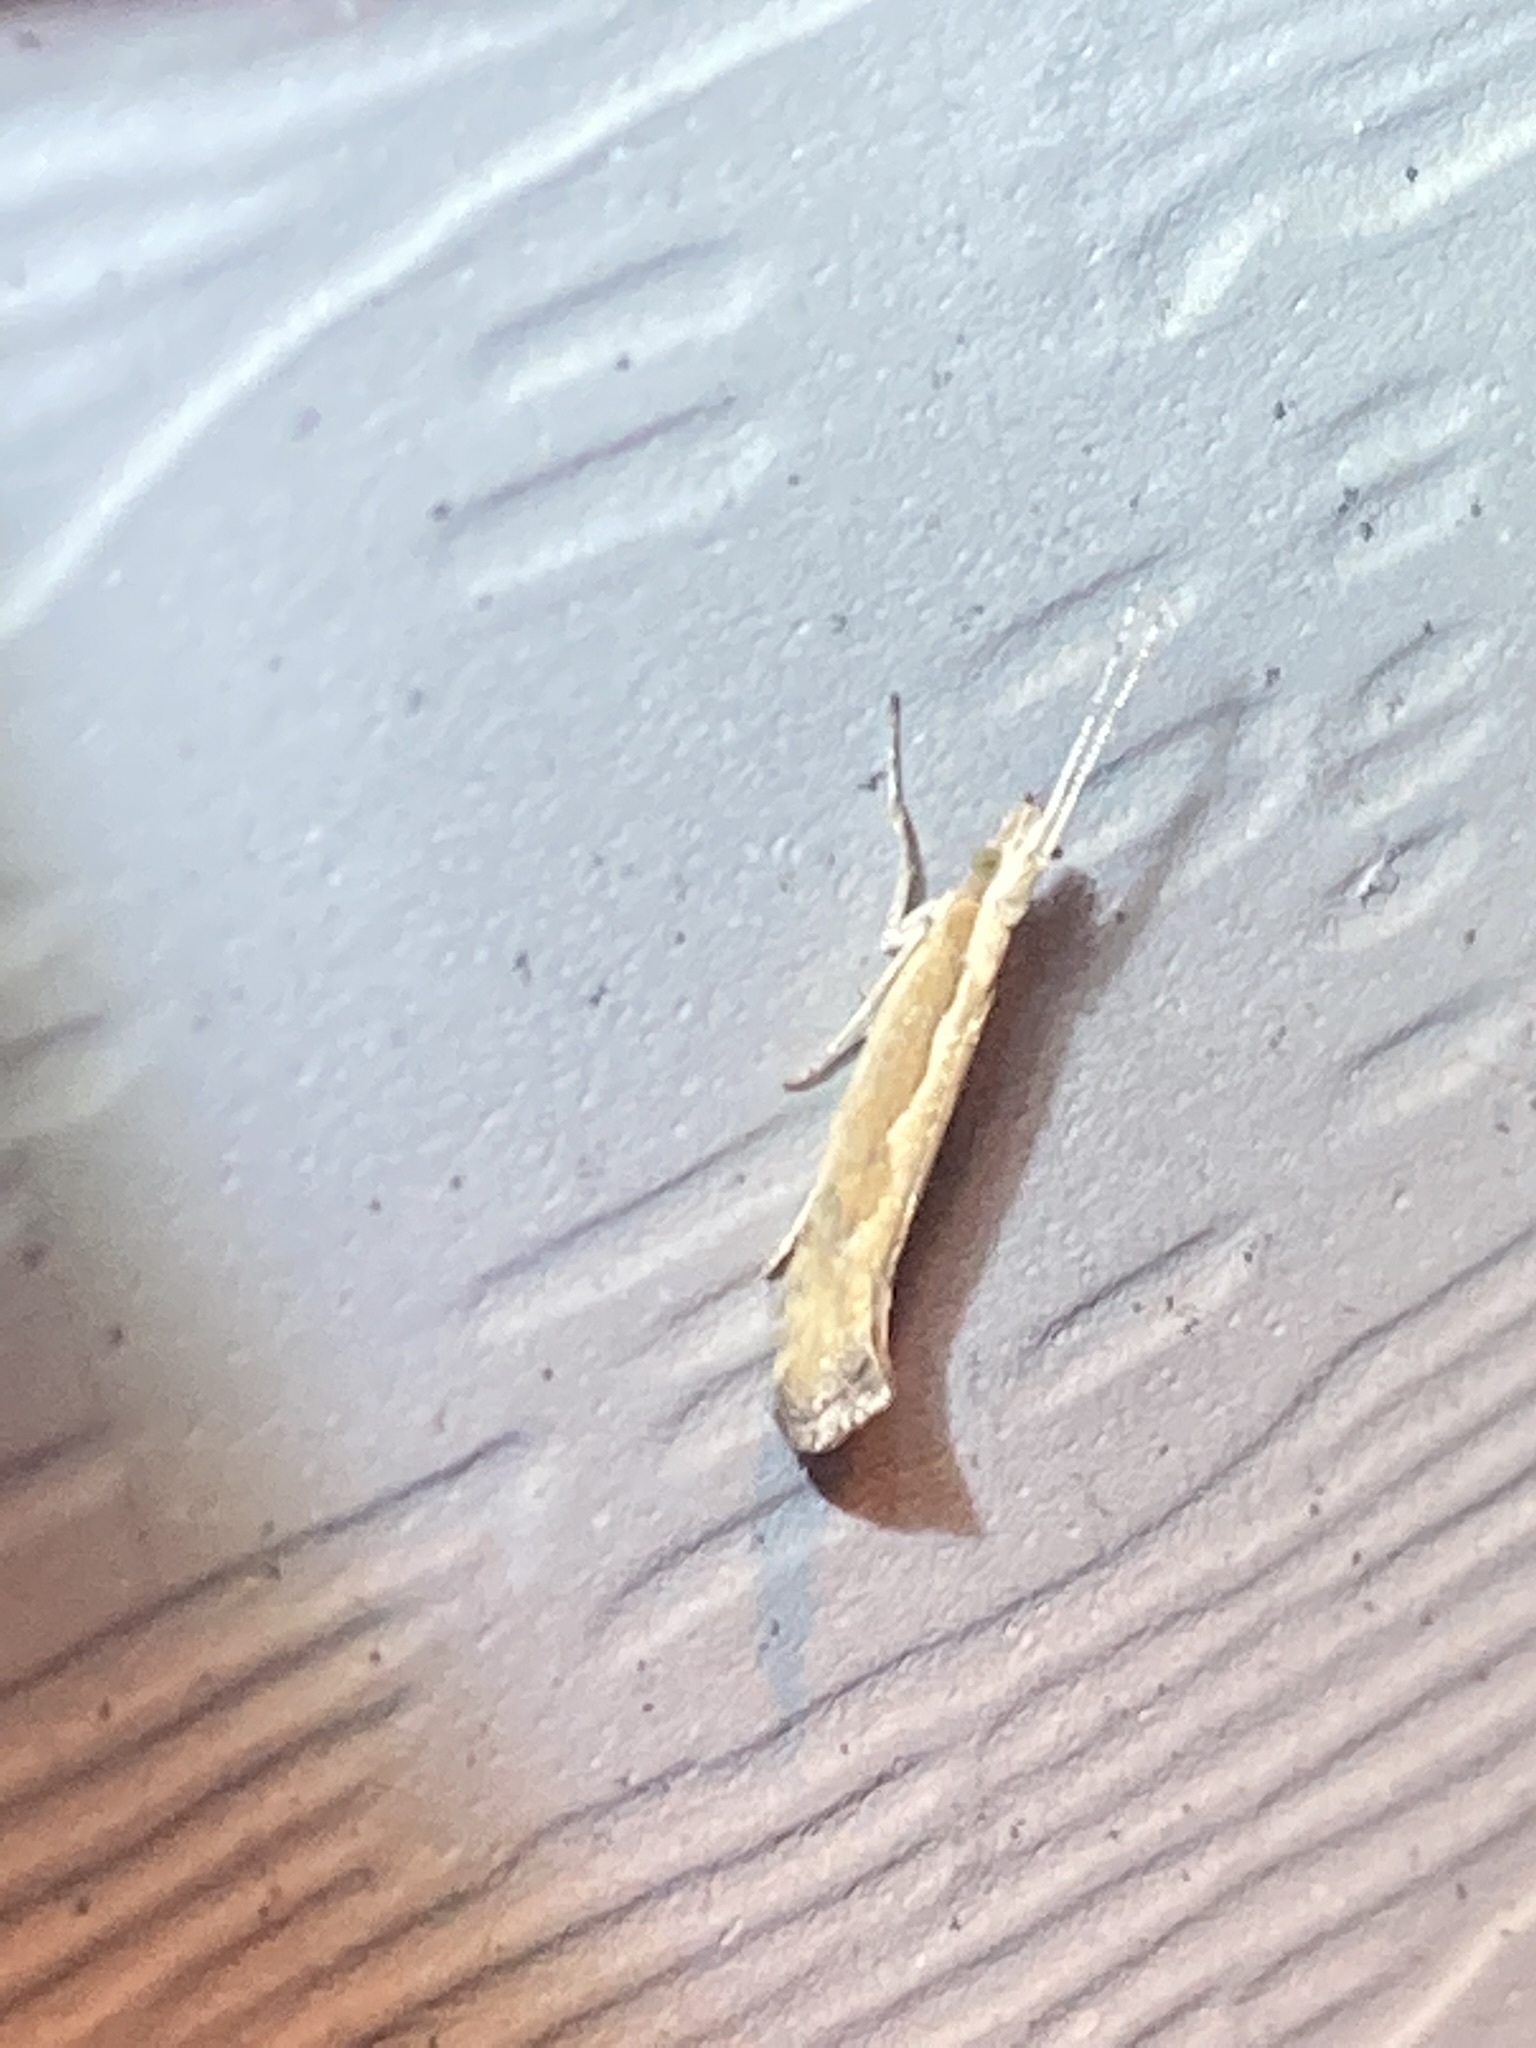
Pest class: diamondback_moth